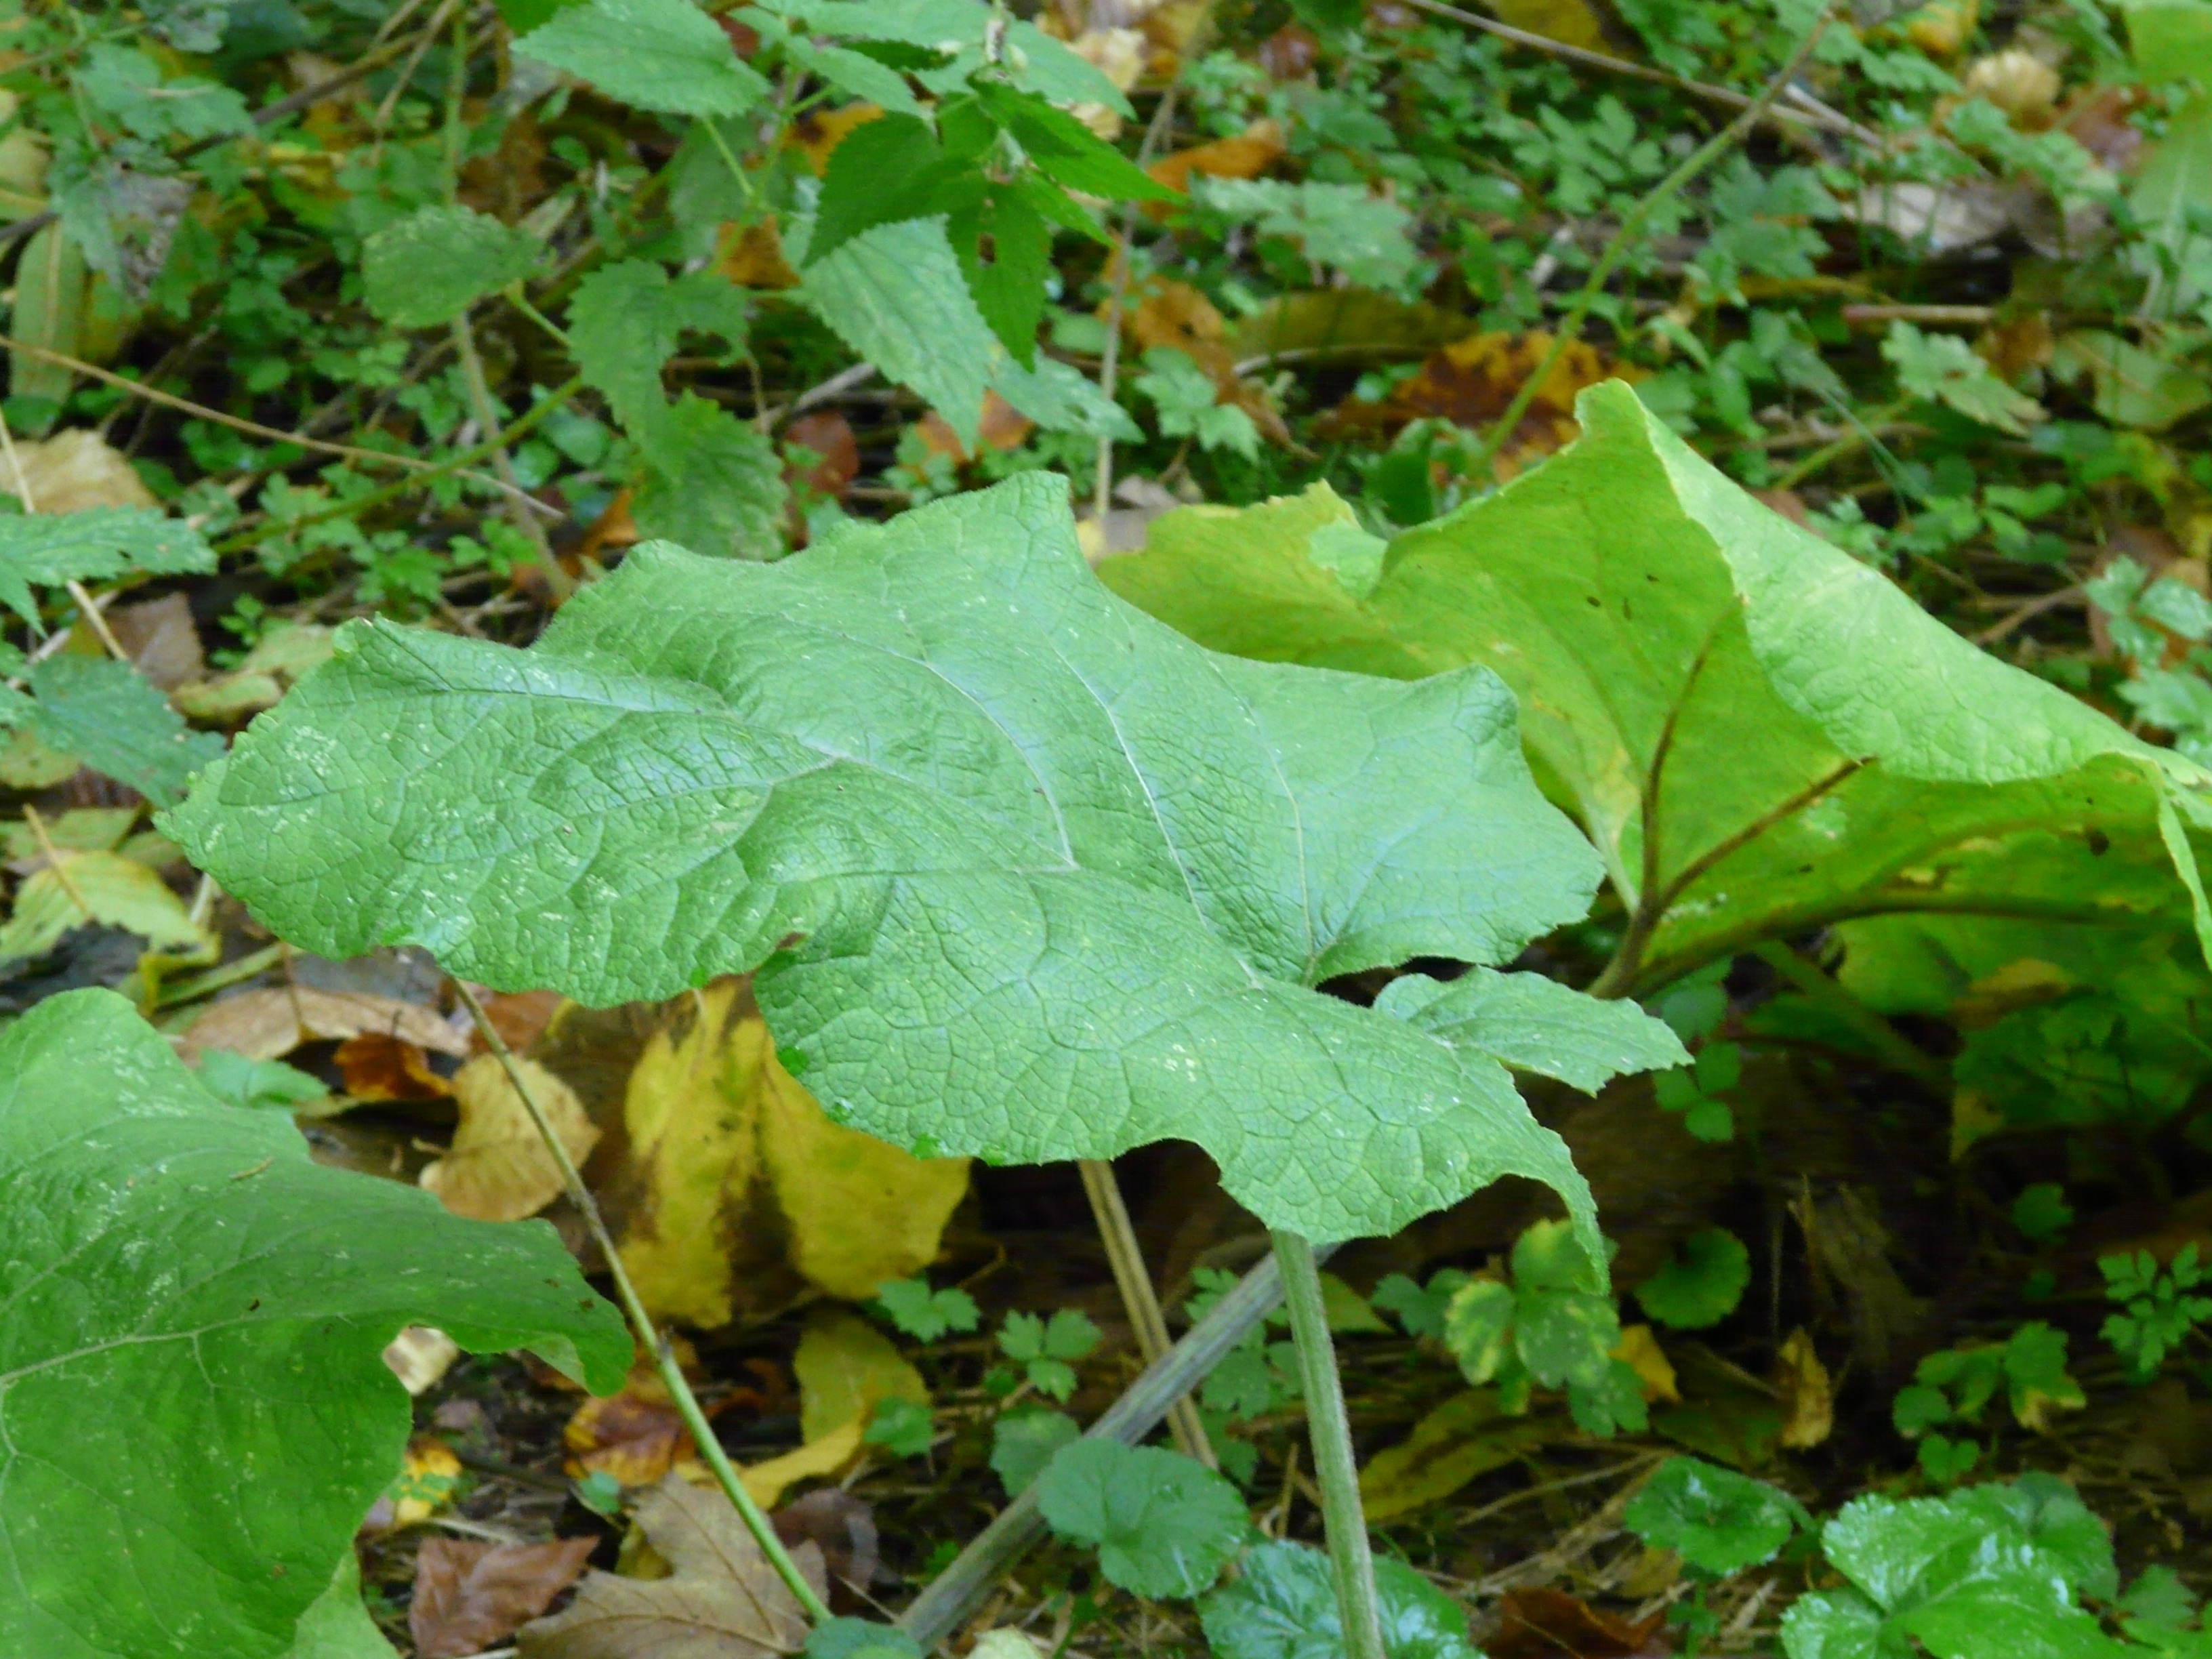
tree, plant, leaf, flower, food, green, produce, vegetable, autumn, garden, flora, wildflower, shrub, asteraceae, deciduous, large, flowering, arum, composites, medicinal plant, flowering plant, great burdock, annual plant, arctium lappa, land plant, folk medicinal plant